Walton-on-Thames railway station

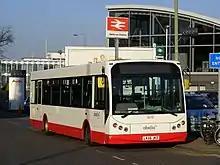
Abellio Surrey bus outside the station

Walton-on-Thames railway station was one of the first stations selected by South West Trains to have automatic ticket gates installed at all of the exits to the station. These were installed and in operation on 25 June 2009. There were also smartcard validators installed, intended (in the future) for use when the barriers are unattended and open. As of June 2018, there was a digital barcode scanner installed for mobile ticketing on Platform 1.